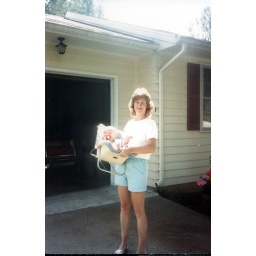
Adam in his car seat